Air Power Park

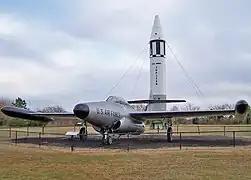
F-89J s/n 52-2129 on display at the Air Power Park

The Air Power Park is an outdoor, roadside museum in Hampton, Virginia which recognizes Hampton's role in America's early space exploration and aircraft testing. The outdoor park is open year-round, seven days a week, from sunrise to sunset. Several vintage aircraft and experimental space launch vehicles from the 1950s and 1960s are displayed outdoors. The park is on a plot and includes a children's playground.